Barats and Bereta

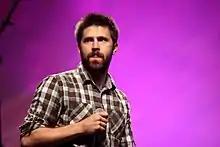
Bereta at VidCon 2012

Barats and Bereta was the web-based sketch comedy duo of Luke Barats and Joseph Bereta. Their viral videos have also earned them the description of an Internet phenomenon. At its peak, their YouTube channel had over 420,000 subscribers. Both have portrayed characters on the YouTube web series "Annoying Orange".